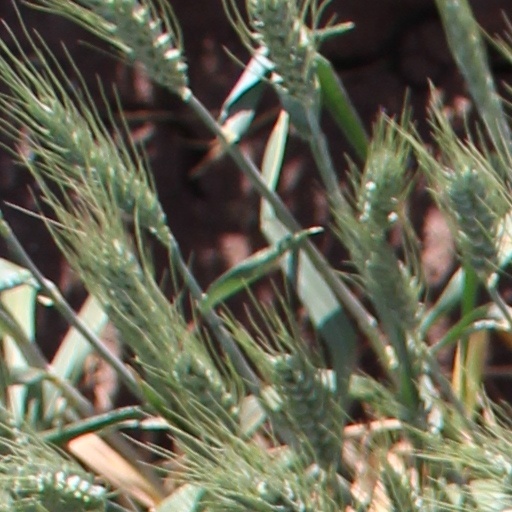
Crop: wheat